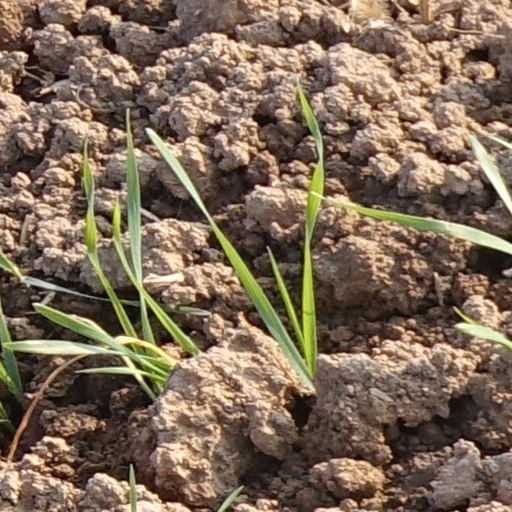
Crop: wheat